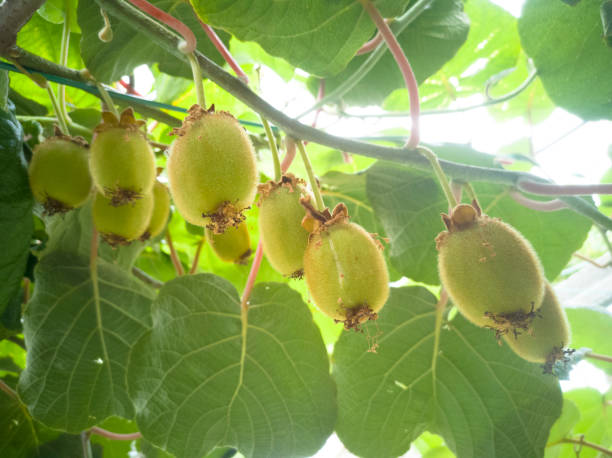
Label: Kiwi